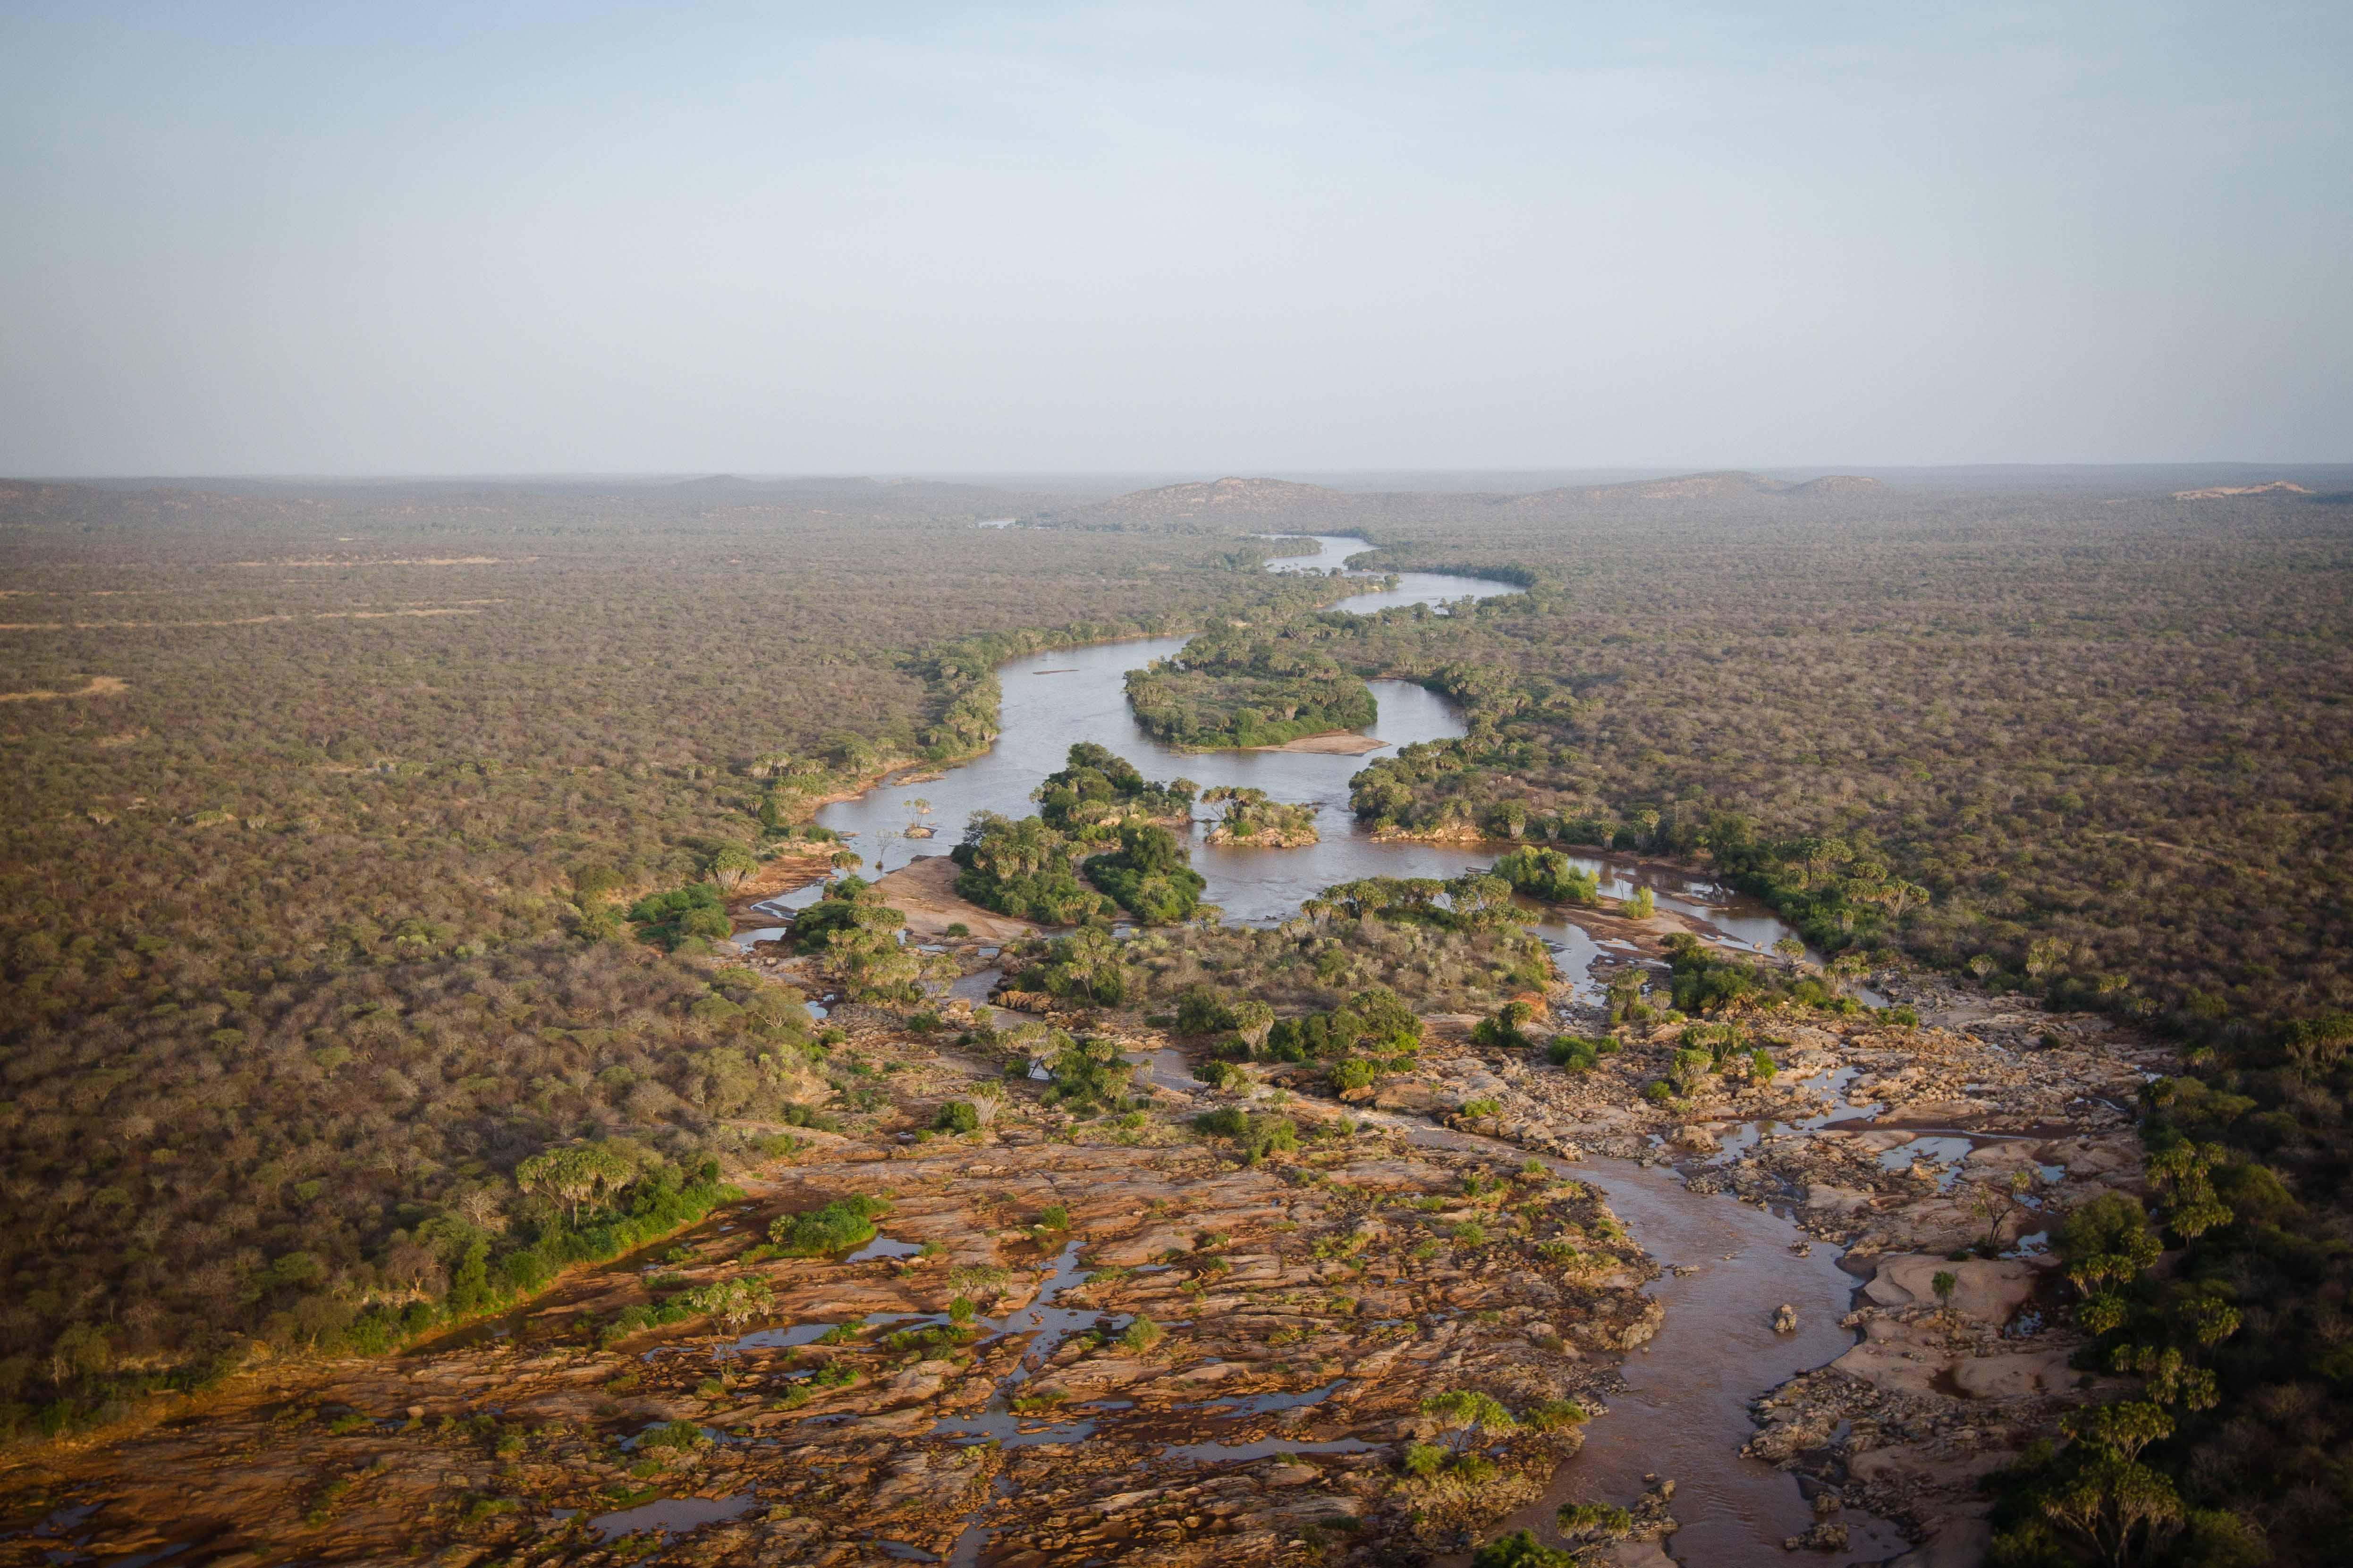
Mazingira yaliyo na eneo kubwa lenye uwazi kukiwa na maji yanayotiririka taratibu katika mifereji midogo, kwa mbali kukiwa na wingu lililotanda ambalo huzuia macho yasiweze kuona vizuri.